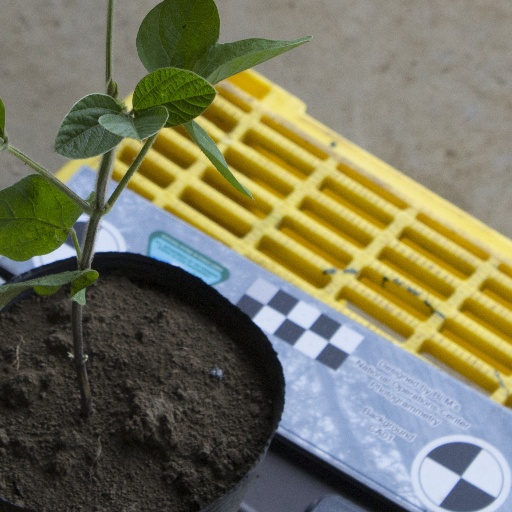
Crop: soybean